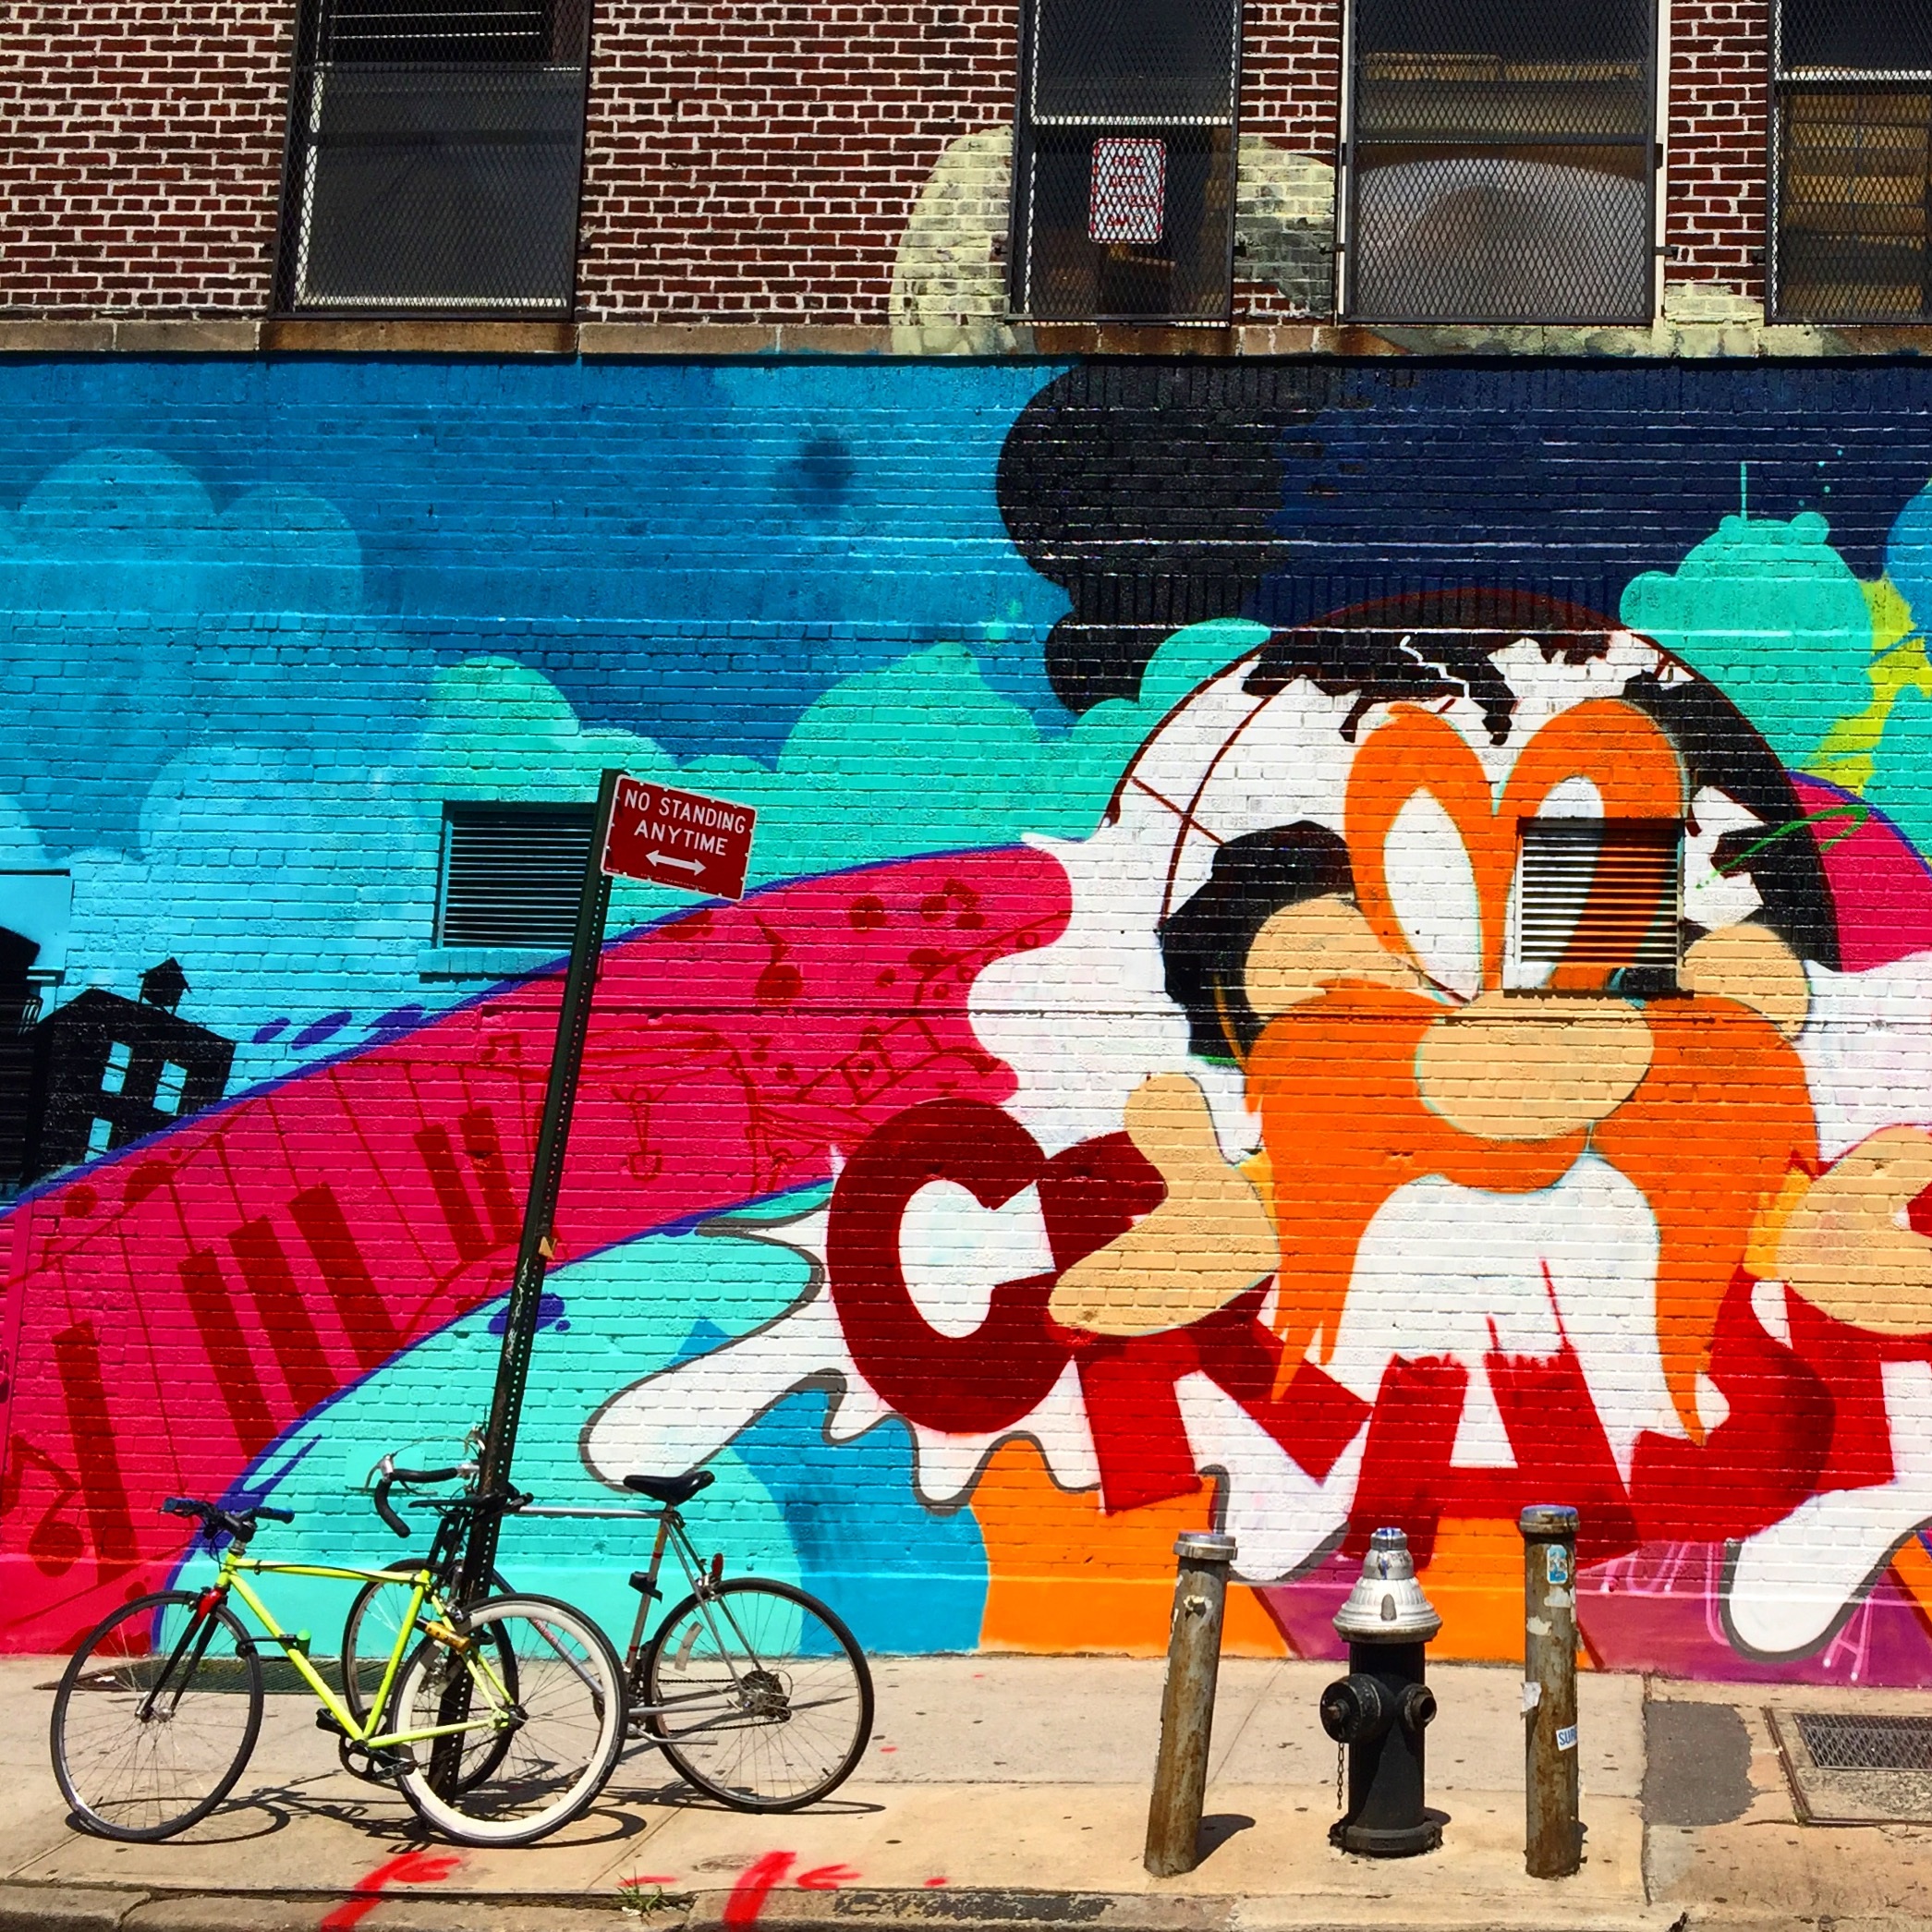
new york, wall, color, graffiti, painting, street art, art, drawing, illustration, mural, murals, graphics, modern art